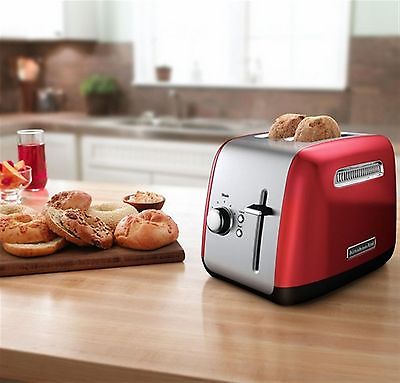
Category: toaster